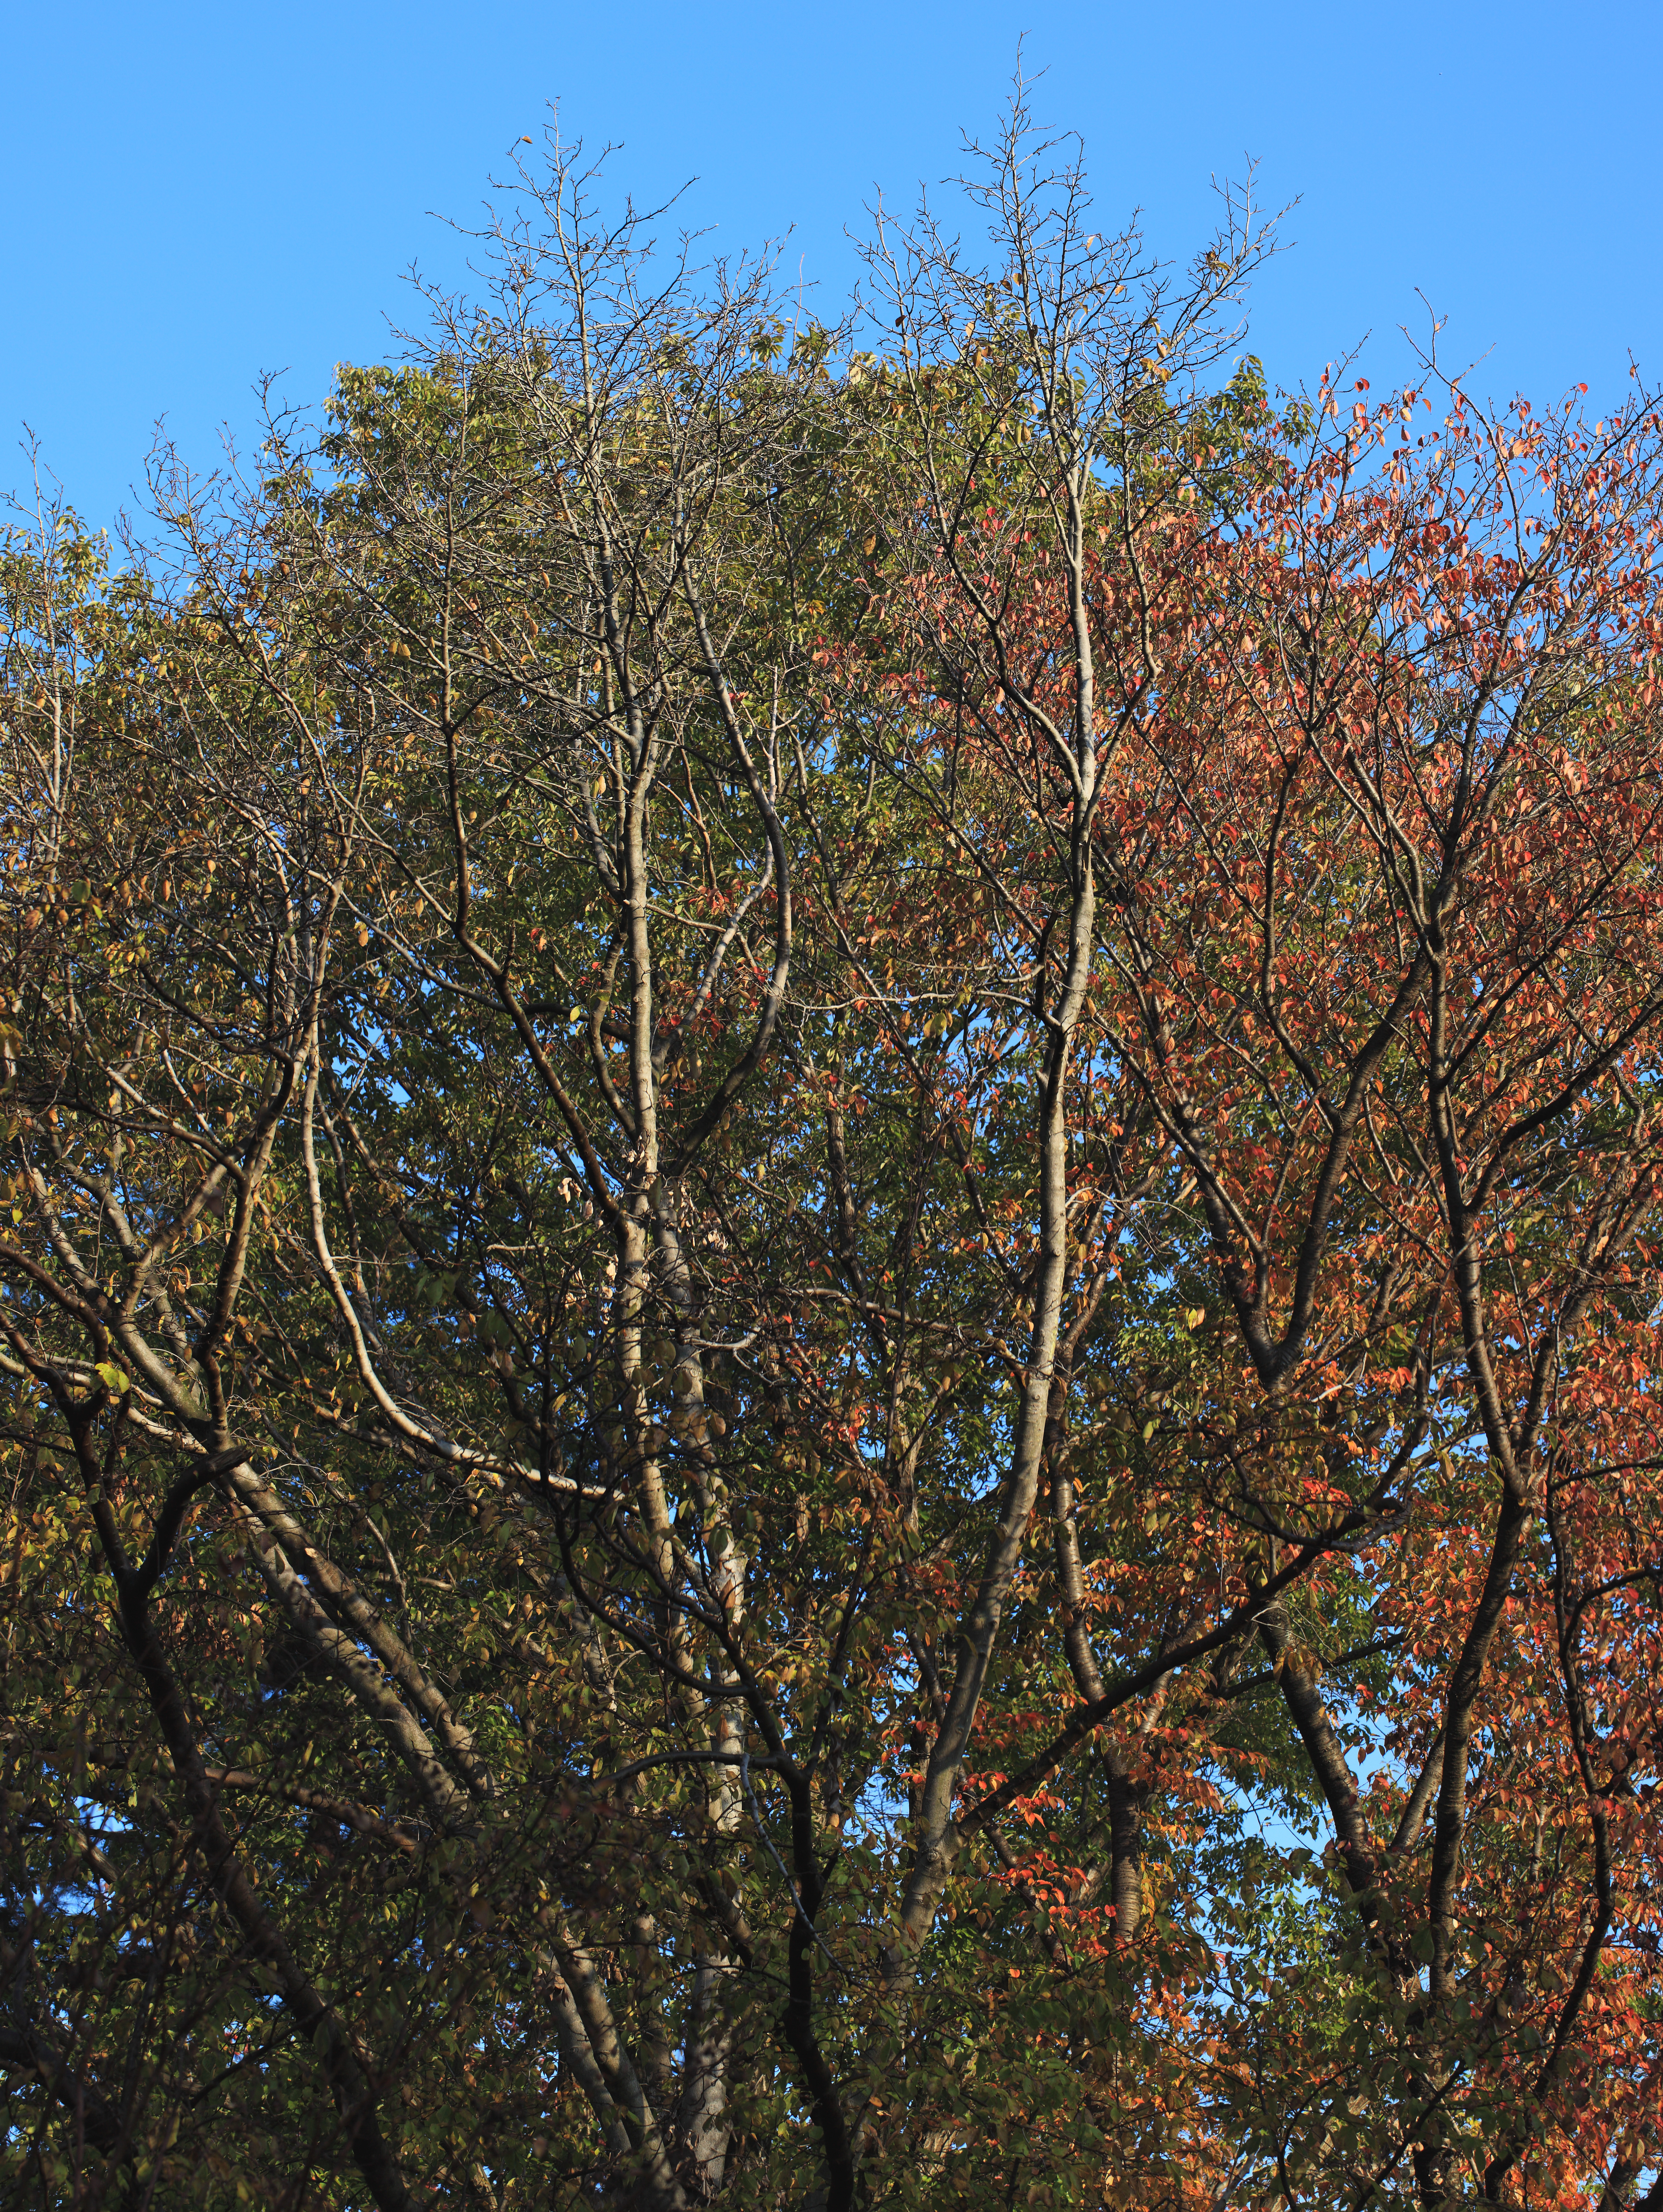
tree, nature, forest, branch, plant, leaf, fall, flower, panorama, high, autumn, botany, flora, season, cool image, tokyo, deciduous, photomerge, 5d, hires, woodland, habitat, markii, ecosystem, pano, hi, res, resolution, stitch, koganei, musashinopark, woody plant